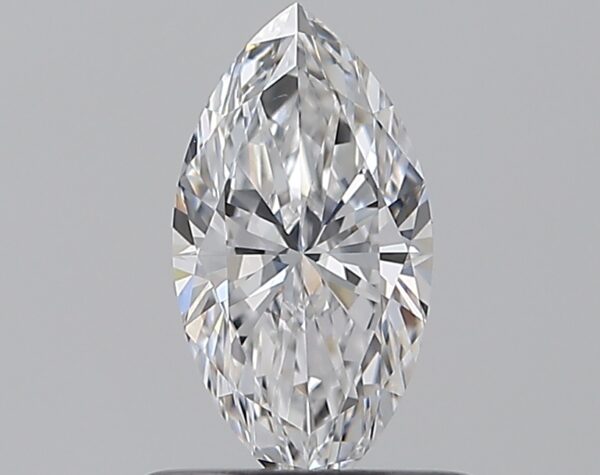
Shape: marquise
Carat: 0.5
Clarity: VS1
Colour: D
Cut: EX
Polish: EX
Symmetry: VG
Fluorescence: N
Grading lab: GIA
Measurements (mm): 8.08 x 4.19 x 2.56